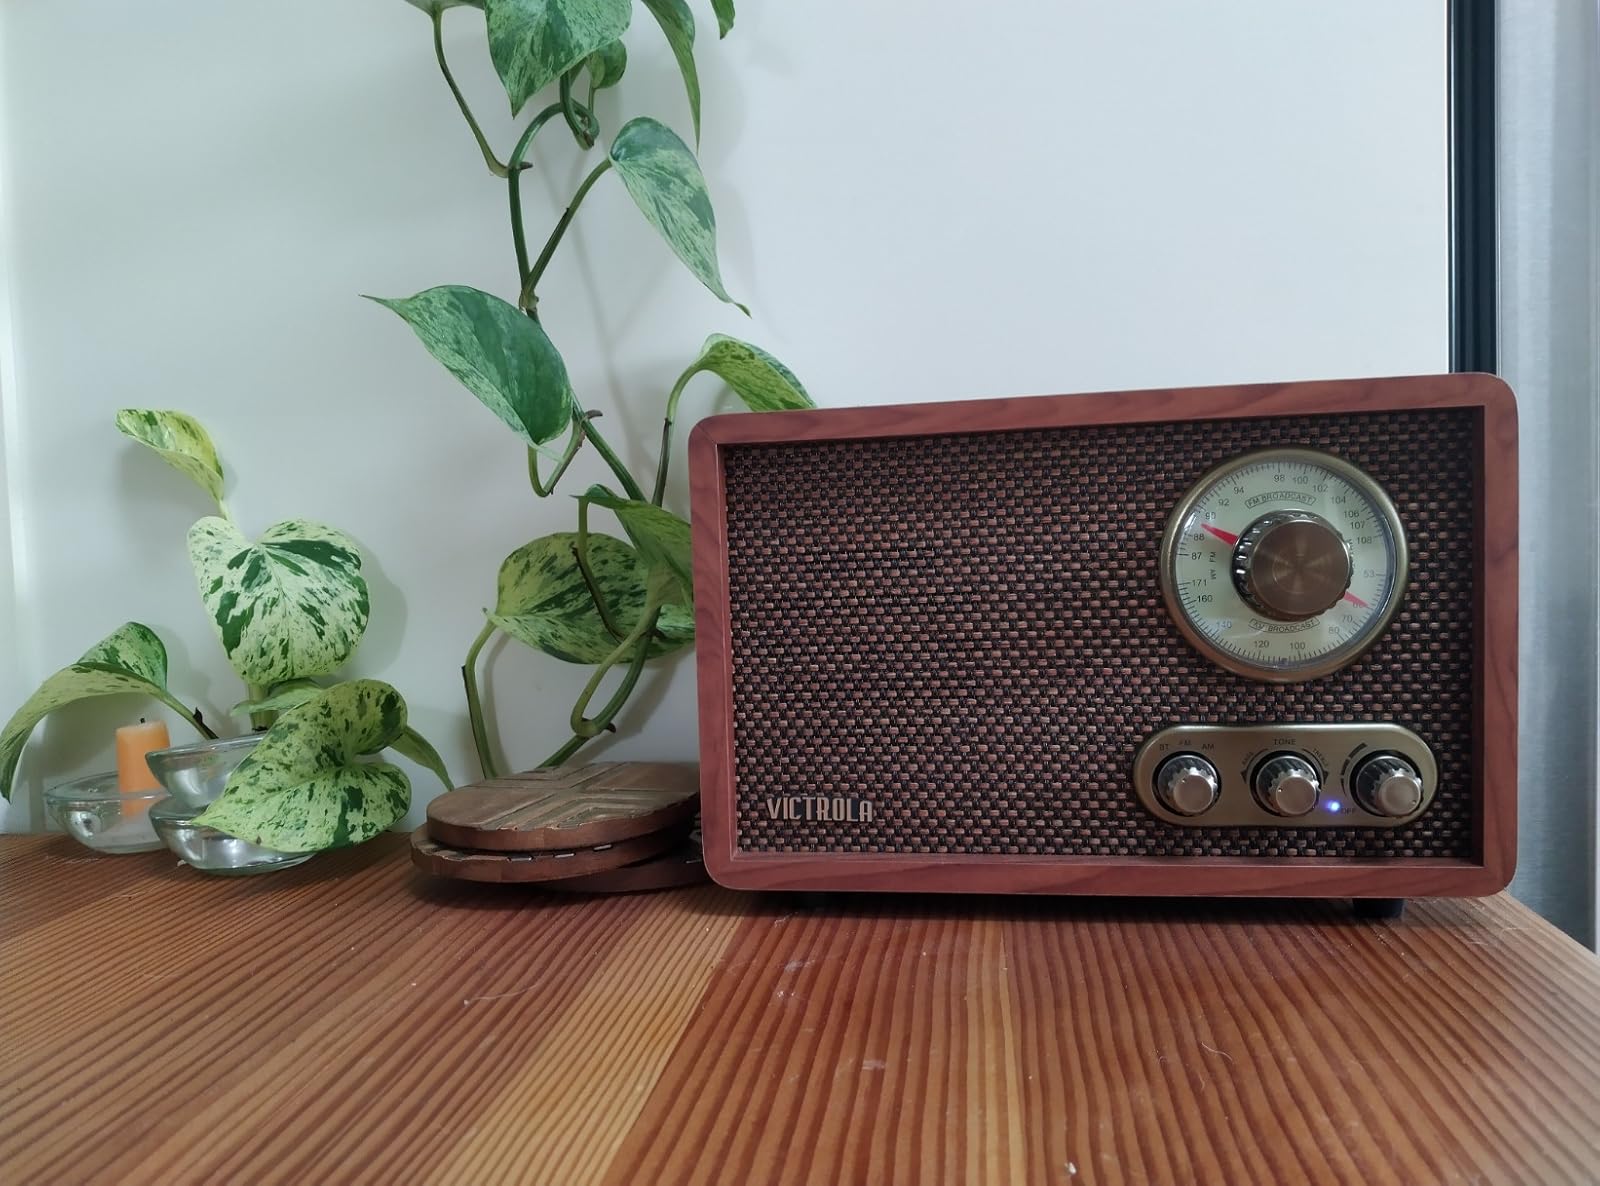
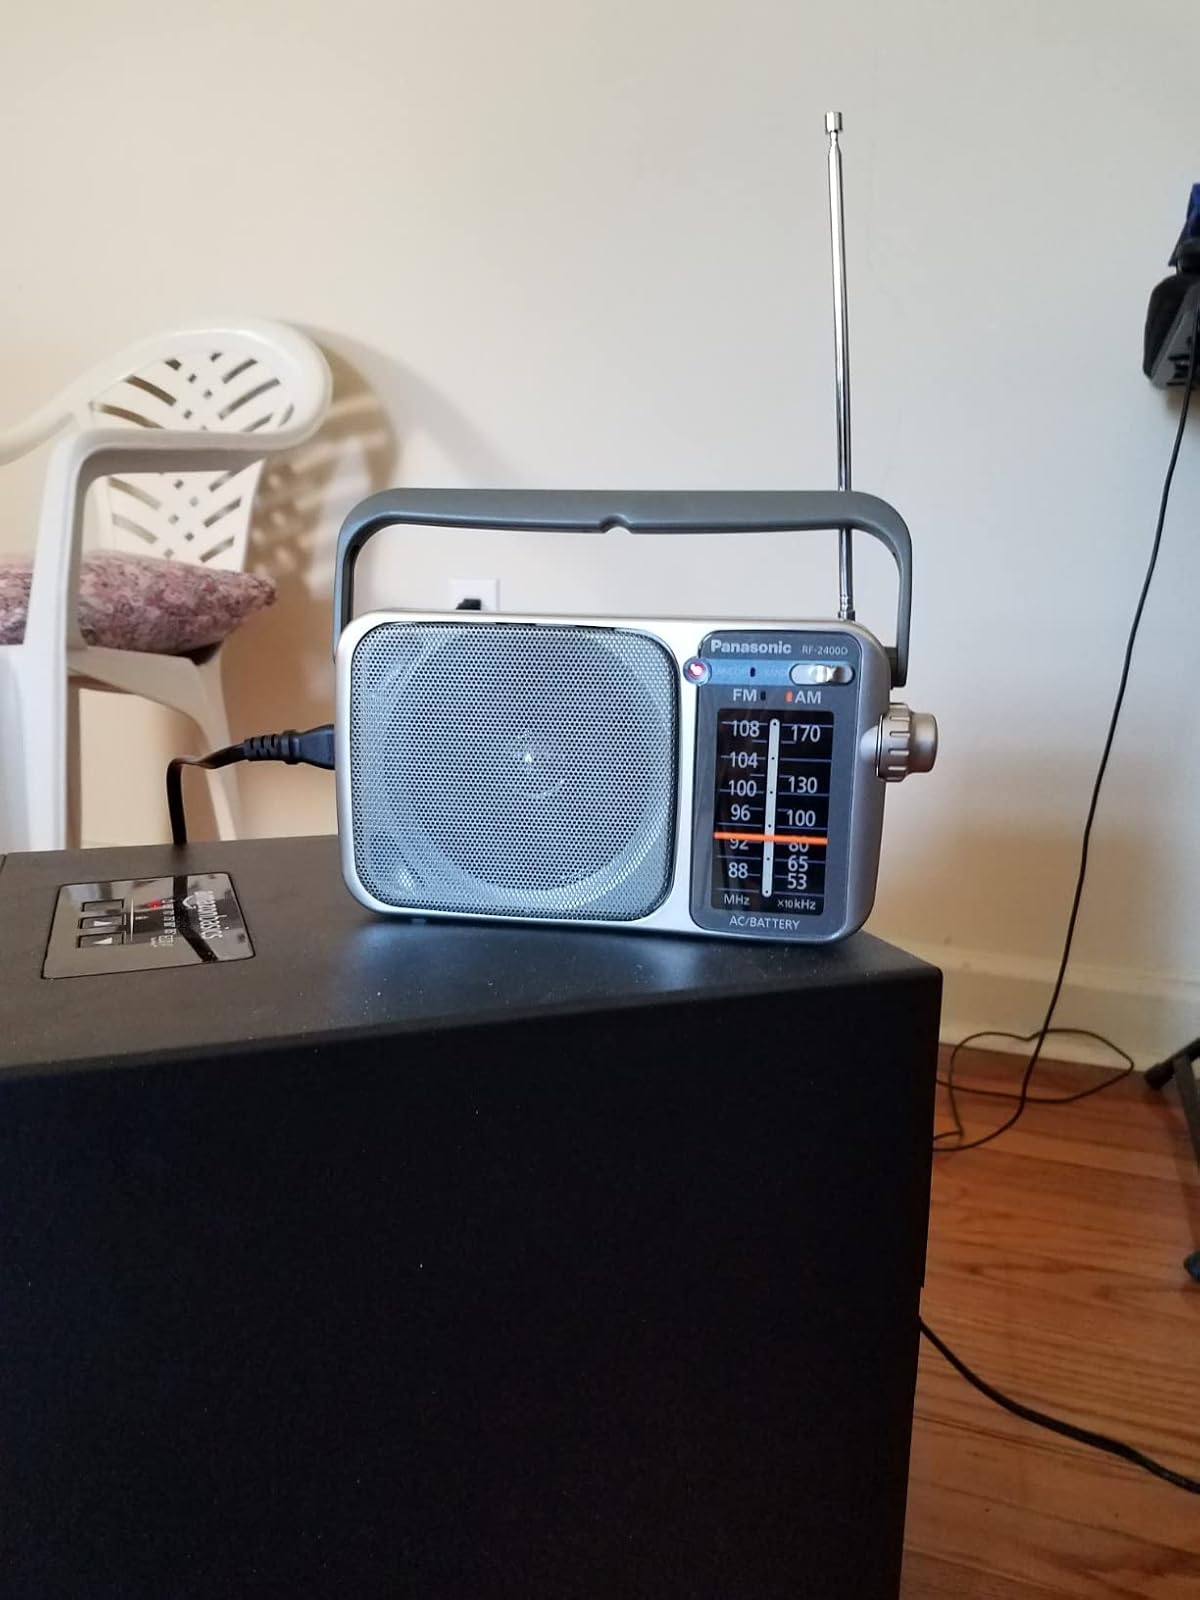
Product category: radio
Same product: no